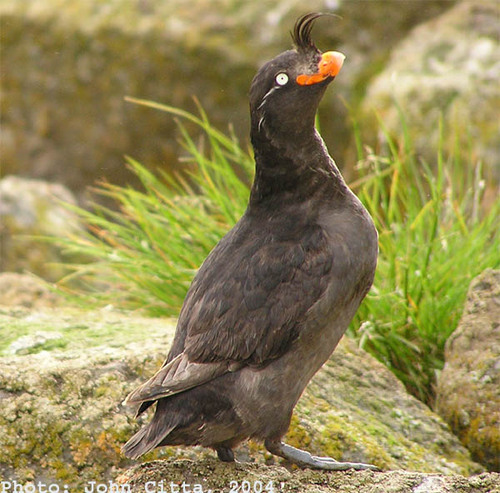
a mostly black bird with a stubby orange and white bill, and a dark gray breast and belly.
medium sized bird that is shades of black and gray with an orange bill and stand up feathers on its head.
this is a dark grey bird with a white eye and a large orange beak.
this bird is mostly grey with a short blunt bright orange bill.
a brown auklet having orange stubby beak, white eye, and a crest (tuft) on its crown.
this bird has wings that are brown and has black feet
this all-black bird has a small, rounded, orange beak and a tuft of feathers at the top of its head.
this bird is gray in color, with a orange beak.
this bird has brown body, and an orange short bill.
this bird is big in size, and grey throughout his whole body.
Species: Crested Auklet